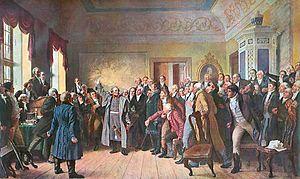
Le terme parlement prussien désigne plusieurs parlements et institutions en Prusse. Le premier date du XIVᵉ siècle, aux environs de 1370, et concernait la région de Prusse royale contrôlée par l'ordre des chevaliers teutoniques. Il persiste ensuite dans le Royaume de Pologne et est constitué de 6 villes : Braunsberg, Culm, Elbing, Danzig, Königsberg et Thorn. D'autres villes vinrent s'ajouter dans les années suivantes. Cette assemblée se réunissait en moyenne 4 fois par an et discutait de problèmes liés au commerce ou à la politique étrangère. Par la suite, de 1849 à 1918, ce terme désigne le parlement prussien constitué de la chambre des représentants et de la chambre des seigneurs. Pendant la république de Weimar, le conseil régional du Land de Prusse portait également ce nom.